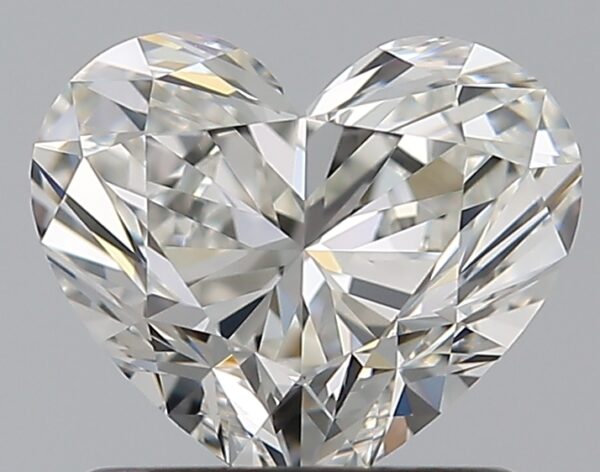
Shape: heart
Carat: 0.92
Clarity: VVS1
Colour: H
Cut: EX
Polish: EX
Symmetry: EX
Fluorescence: N
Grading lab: GIA
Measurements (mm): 5.78 x 6.87 x 3.82